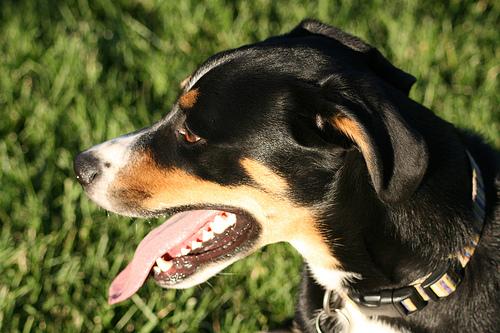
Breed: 221-n000055-EntleBucher